I Love Toys

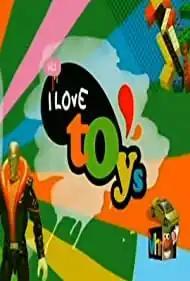

I Love Toys is a miniseries on VH1 and the eighth installment of the "I Love the..." series that premiered on March 6, 2006. It is a countdown of the 100 greatest toys, chosen partially through public voting on vh1.com and also consideration of "sales, historical significance and longevity," according to VH1.